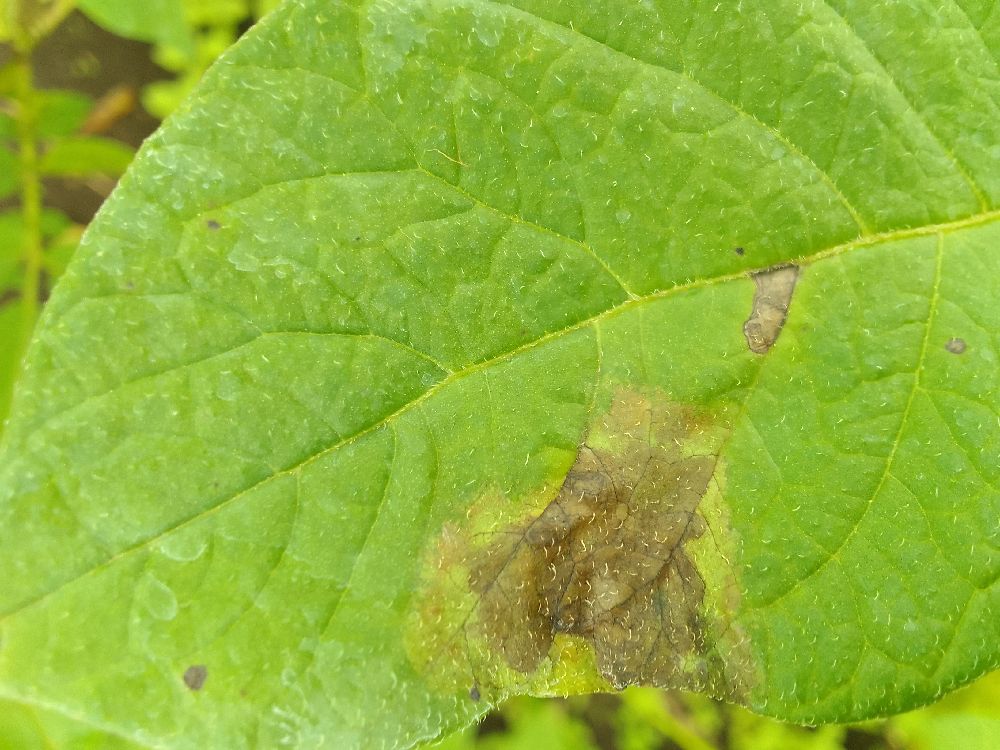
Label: Late blight